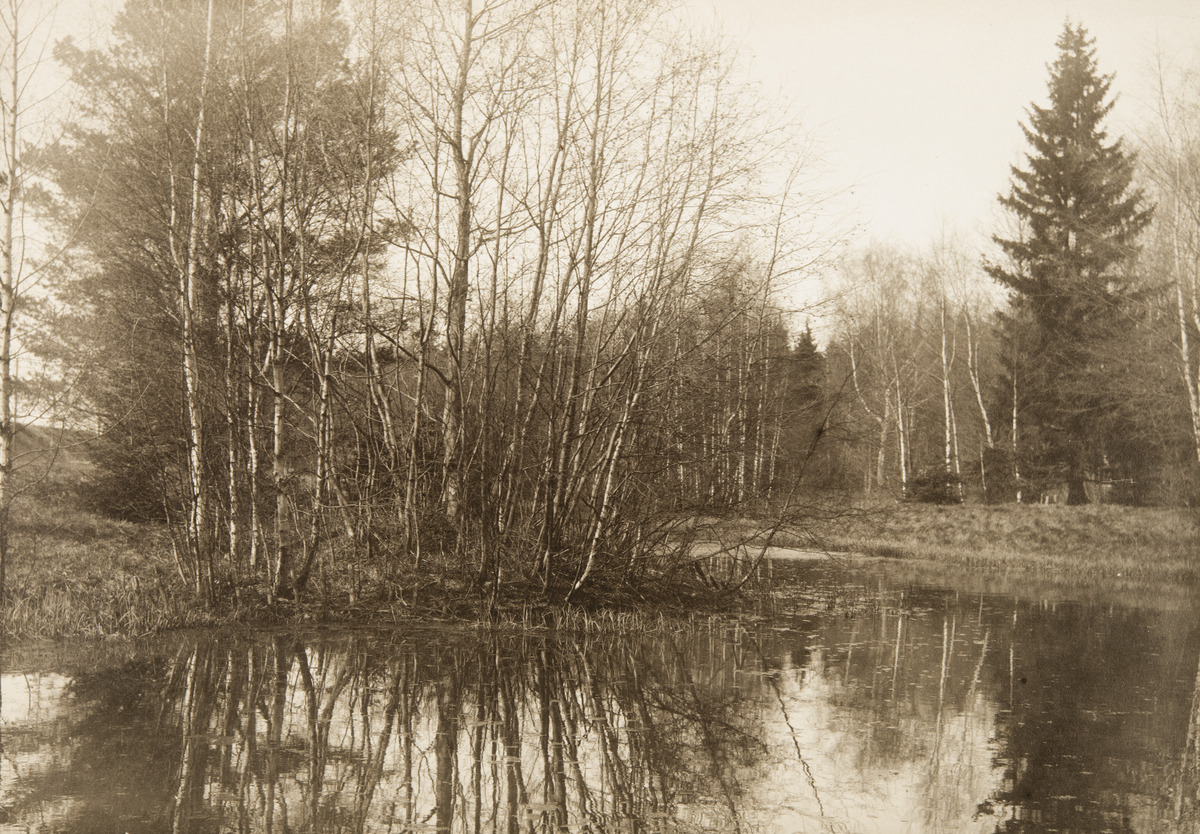
Lampi Eläintarhan alueella Alppilan puolella
sisällön kuvaus: Lampi Eläintarhan alueella Alppilan puolella. Kuvan vasemmassa reunassa mahdollisesti ratapenkerettä. mustavalkoinen
Ajankohta: kuvausaika 1890 -luku
Paikka: Suomi, Uusimaa, Helsinki, Alppila Helsinki, Alppipuisto
Aiheet: lammet, puistot, puut, vesikasvit